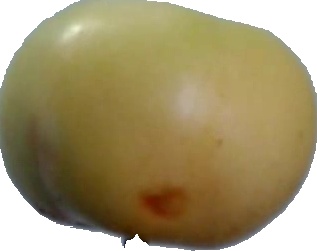
Label: apple_6